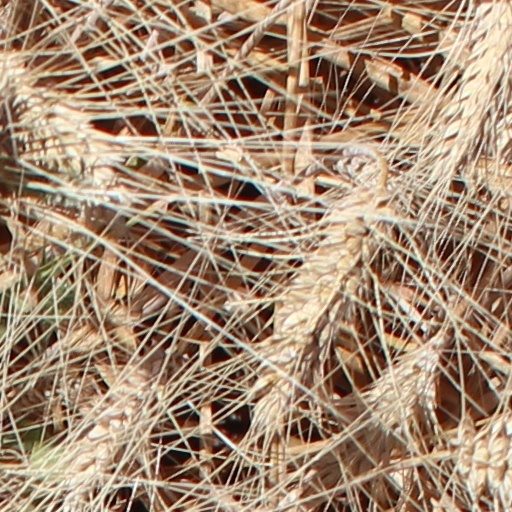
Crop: wheat